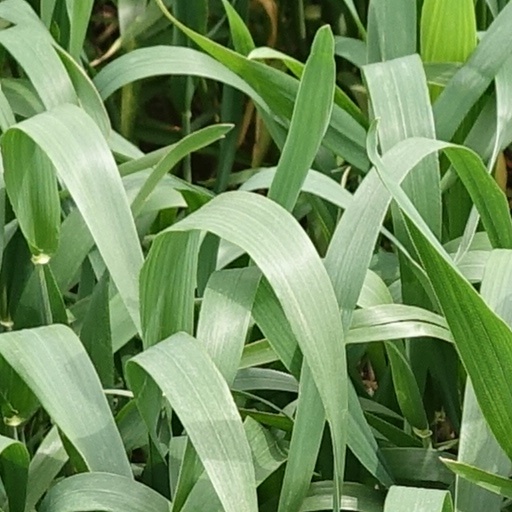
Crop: wheat